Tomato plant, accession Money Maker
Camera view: vertical (180 deg); turntable rotation: 90 degrees
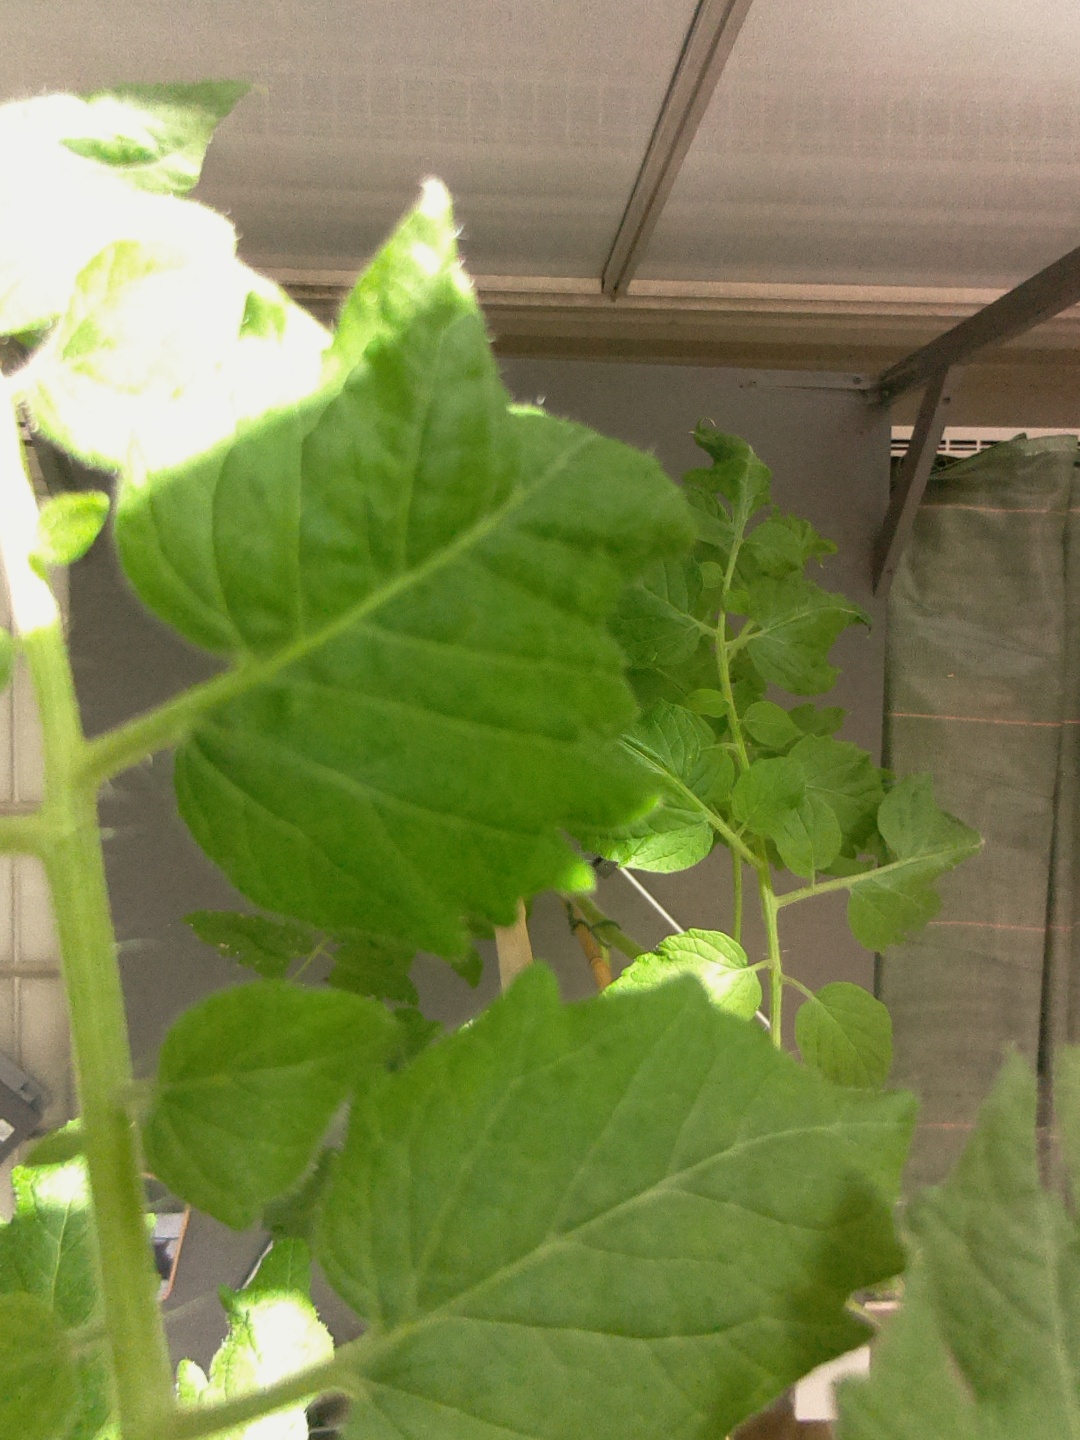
BBCH growth stage 70: Fruits at the main stem or branches visibles